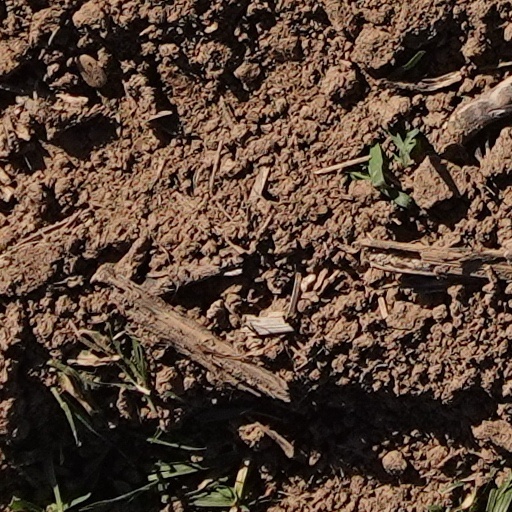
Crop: wheat